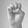
ASL letter: E